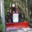
Label: tractor